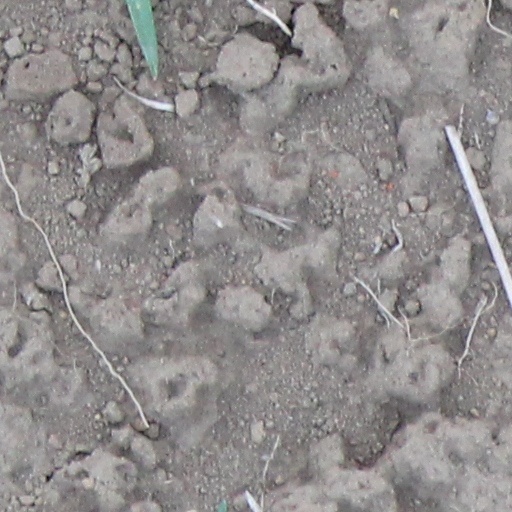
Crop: wheat